Celestial Matters

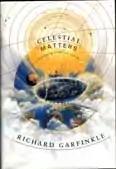
First American edition cover

Celestial Matters is a science fantasy novel by American writer Richard Garfinkle, set in an alternate universe with different laws of physics. Published by Tor Books in 1996, it is a work of alternate history, as the physics of this world and its surrounding cosmos are based on the physics of Aristotle and ancient Chinese Taoist alchemy.